How to Win at Checkers (Every Time)

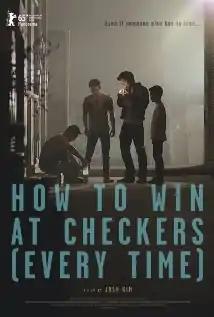
Film poster

How to Win at Checkers (Every Time) (Thai title: พี่ชาย My Hero) is a 2015 internationally co-produced drama film directed by Josh Kim. It was screened in the Panorama section of the 65th Berlin International Film Festival, and was selected as the Thai entry for the Best Foreign Language Film at the 88th Academy Awards, but it was not nominated. The film is based on the short stories "At the Café Lovely" and "Draft Day" by Rattawut Lapcharoensap.